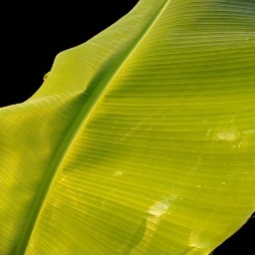
Label: Sulphur